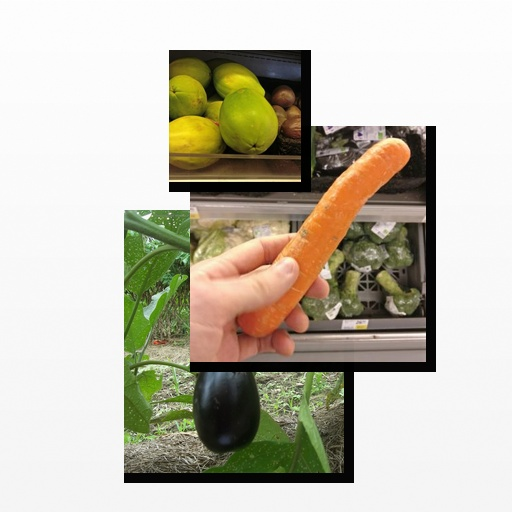
Food items: papaya, eggplant, carrot